Tramelan

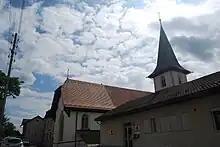
Tramelan village church

From the , 1,971 or 47.3% belonged to the Swiss Reformed Church, while 913 or 21.9% were Roman Catholic. Of the rest of the population, there were 36 members of an Orthodox church (or about 0.86% of the population), there were 8 individuals (or about 0.19% of the population) who belonged to the Christian Catholic Church, and there were 1,440 individuals (or about 34.57% of the population) who belonged to another Christian church. There were 73 (or about 1.75% of the population) who were Islamic. There was 1 person who was Hindu and 5 individuals who belonged to another church. 286 (or about 6.87% of the population) belonged to no church, are agnostic or atheist, and 149 individuals (or about 3.58% of the population) did not answer the question.